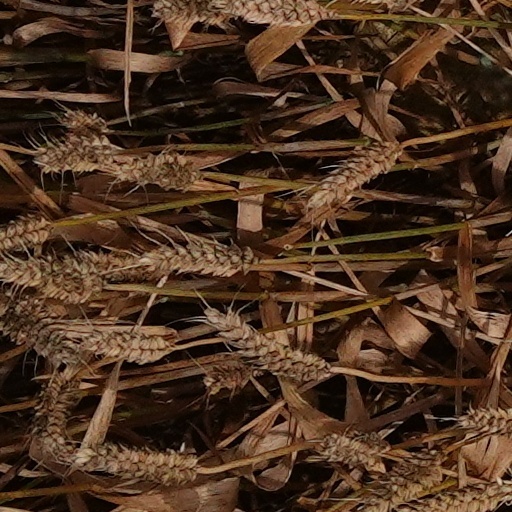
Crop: wheat